Candi of Indonesia

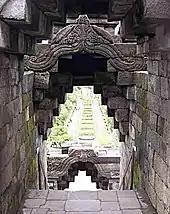
Interlocking andesite stone blocks forming a corbeling arch in Borobudur

There are material, form, and location exceptions to these general design traits. While the Penataran, Jawi, Jago, Kidal and Singhasari temples, for example, belong to the eastern Java group, they use andesite stone similar to the Central Java temple material. Temple ruins in Trowulan, such as Brahu, Jabung and Pari temples use red brick. Also the Prambanan temple is tall and slender similar to the east Java style, yet the roof design is Central Javan in style. The location also do not always correlate with the temple styles, for example Candi Badut is located in Malang, East Java, yet the period and style belongs to older 8th century central Javanese style.